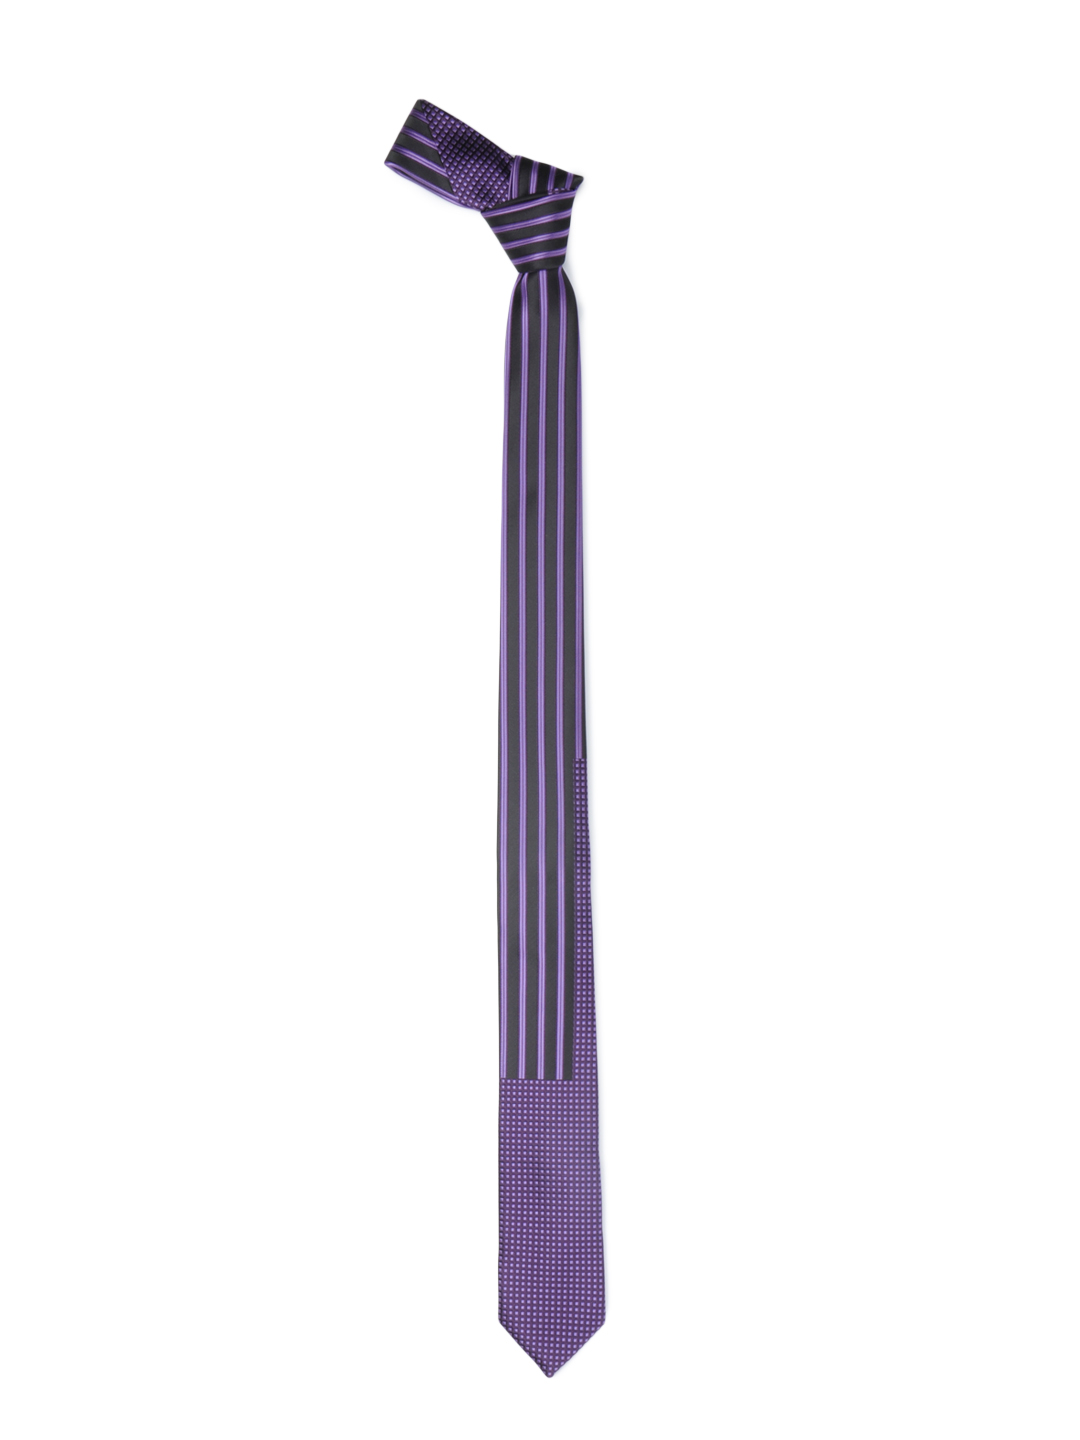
Parx Men Black and Purple Tie
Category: Accessories / Ties / Ties
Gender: Men
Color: Black
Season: Summer 2012
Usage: Formal